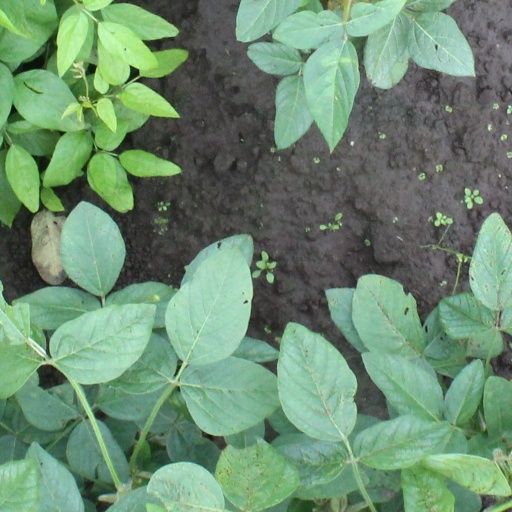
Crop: soybean